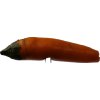
Label: pepper